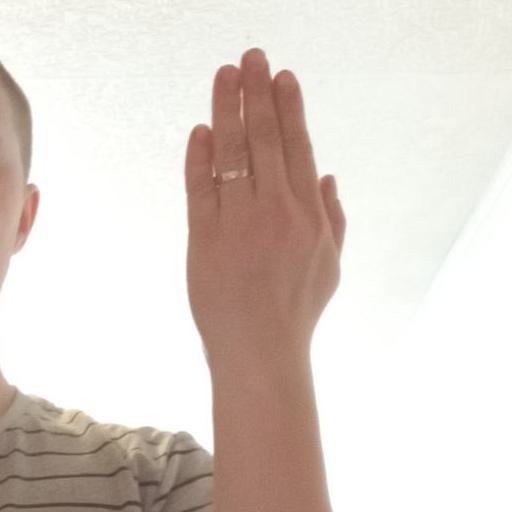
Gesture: stop_inverted